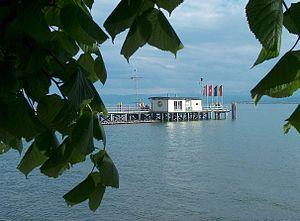
Hagnau am Bodensee est une commune de Bade-Wurtemberg, située dans l'arrondissement du Lac de Constance, dans la région Bodensee-Oberschwaben, dans le district de Tübingen.